Dock Road Edwardian Pumping Station

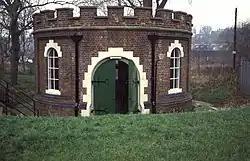
Dock Road Pumping Station

Dock Road Edwardian Pumping Station is a sewage pumping station in Northwich, Cheshire, United Kingdom. The pumping station is recorded in the National Heritage List for England as a designated Grade II listed building.